Tafseer-e-Majidi

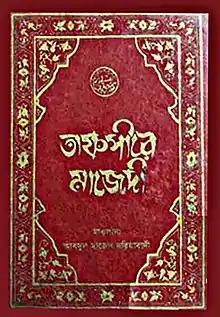
Cover of Bengali translation by Islamic Foundation Bangladesh.

The complete "Tafseer-e-Majidi" have been translated into Bengali by Obaidur Rahman Mallick and published from Dhaka by Islamic Foundation Bangladesh in 1994.